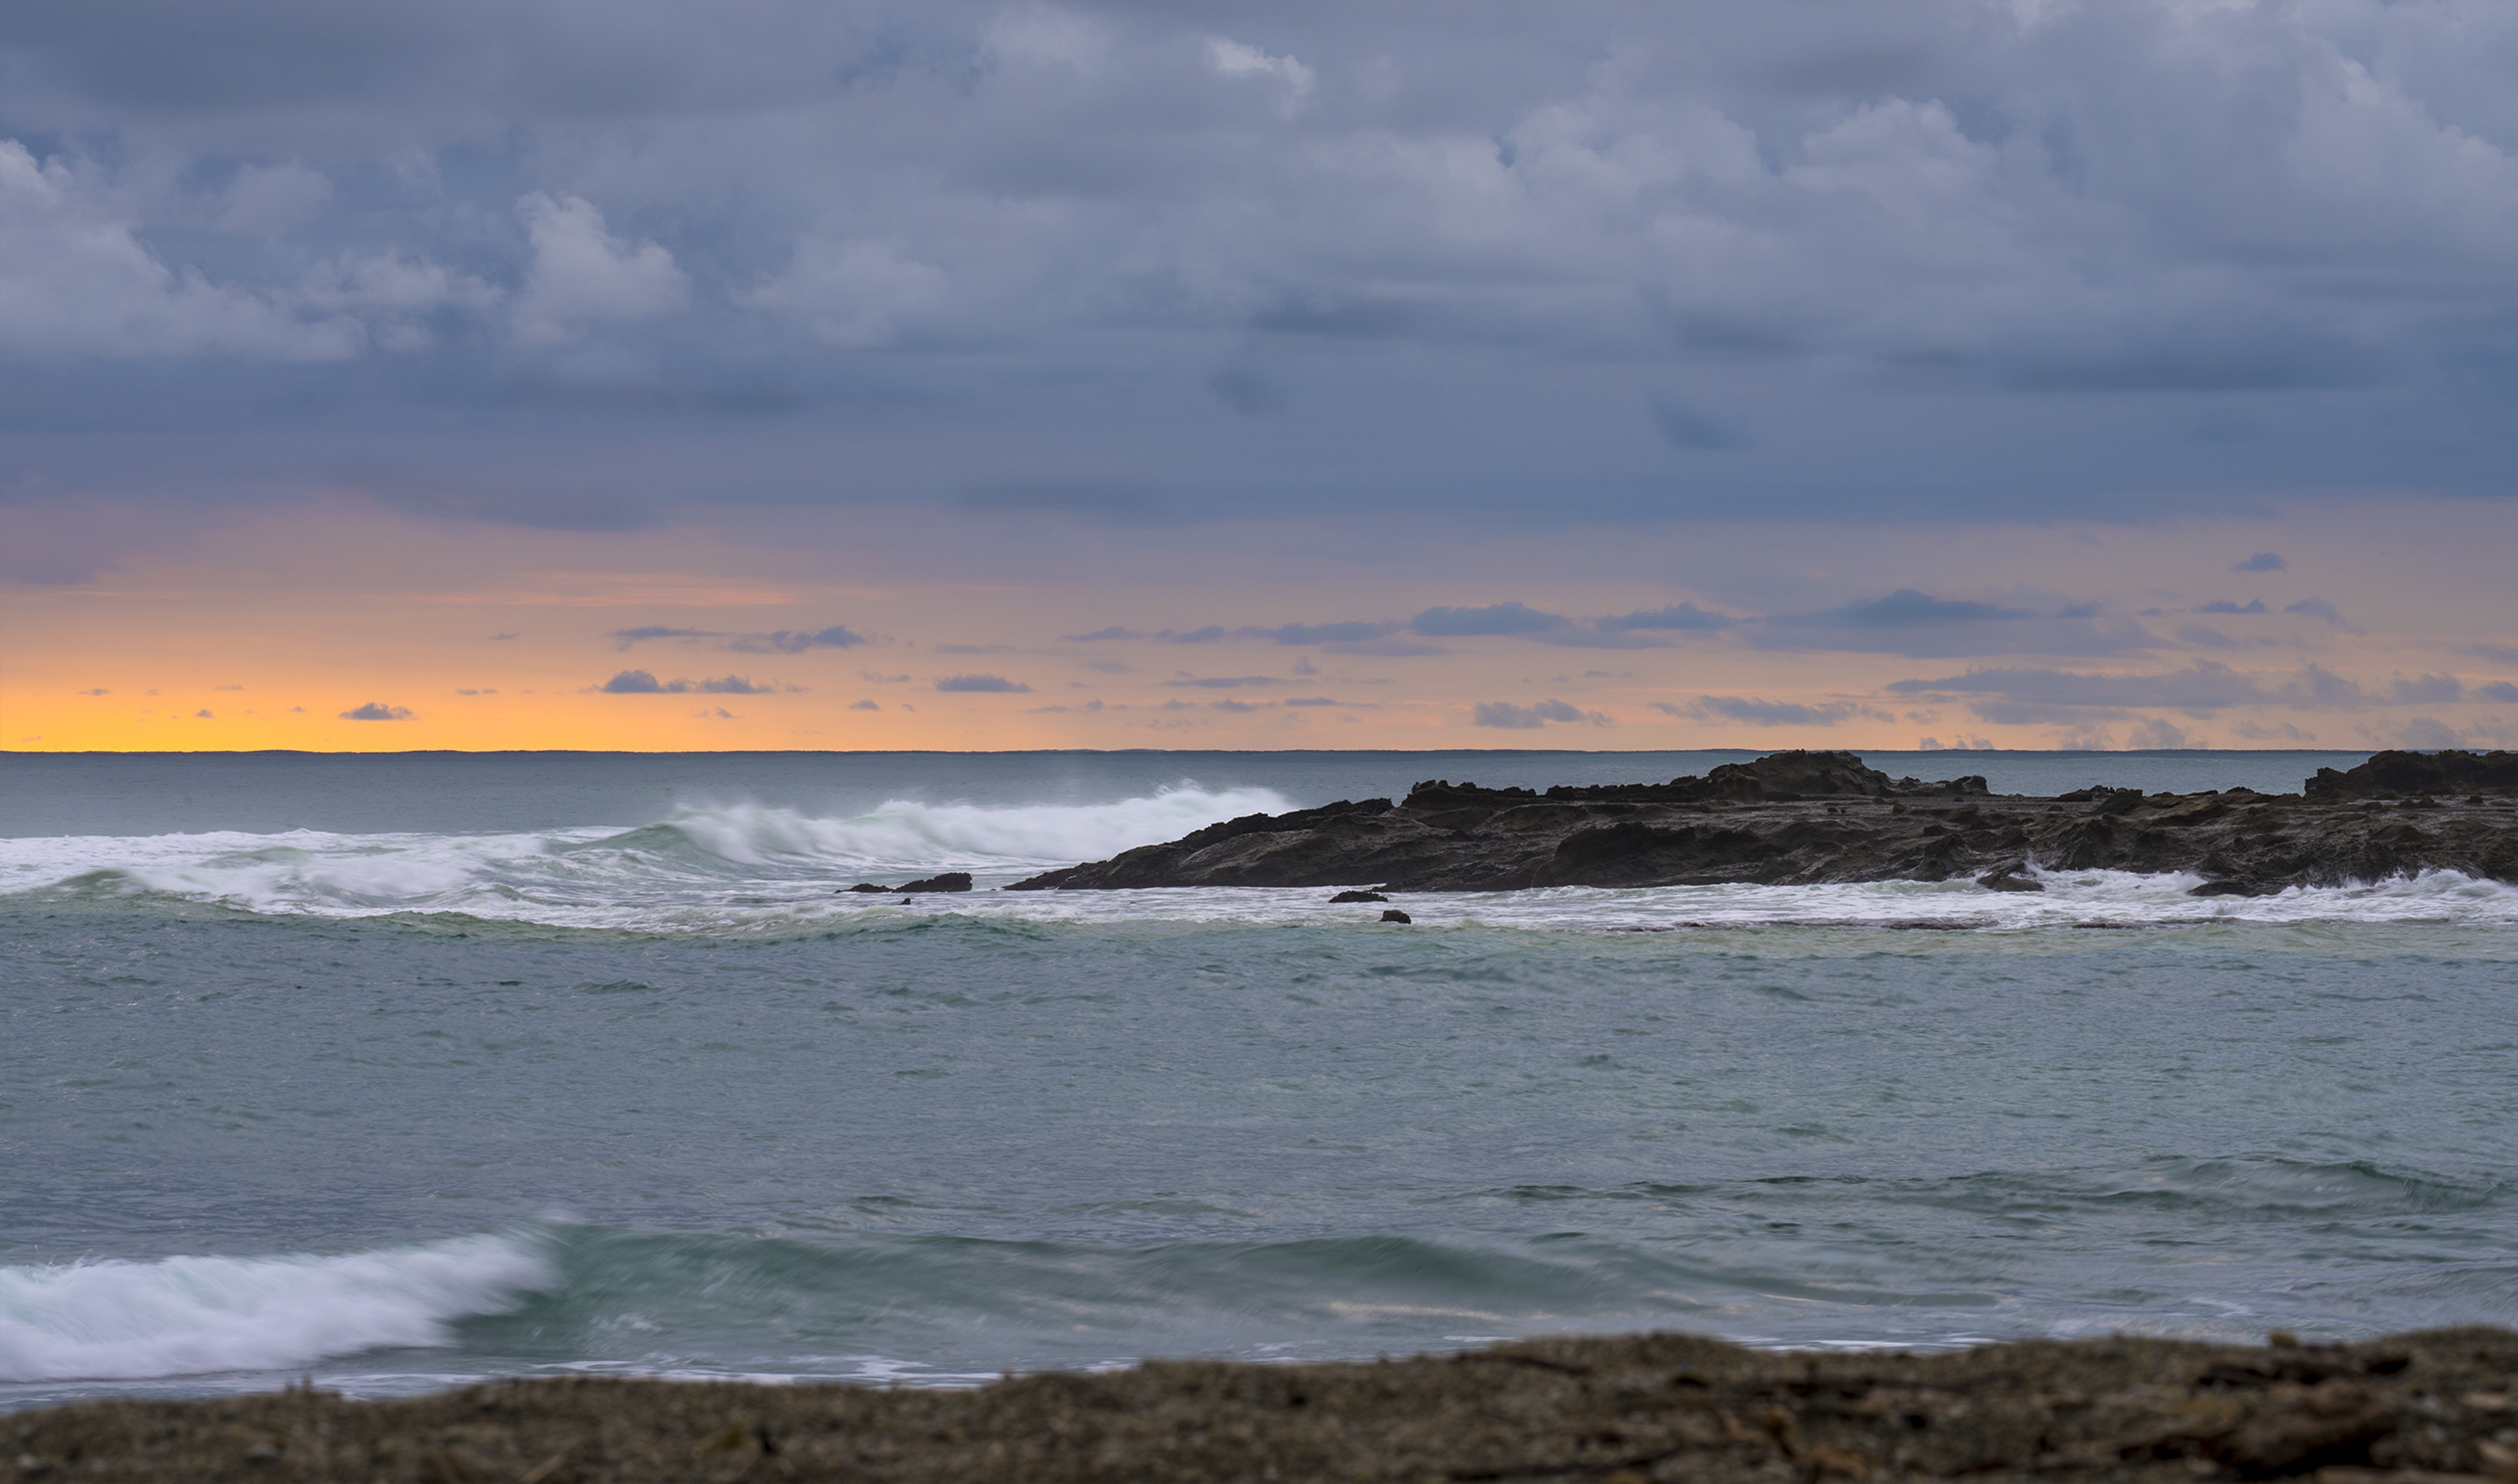
beach, sea, coast, sand, rock, ocean, horizon, cloud, sky, shore, wave, bay, body of water, cape, wind wave